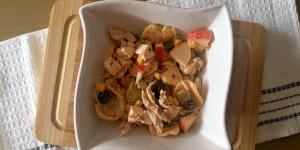
ensalada de pasta con pollo asado